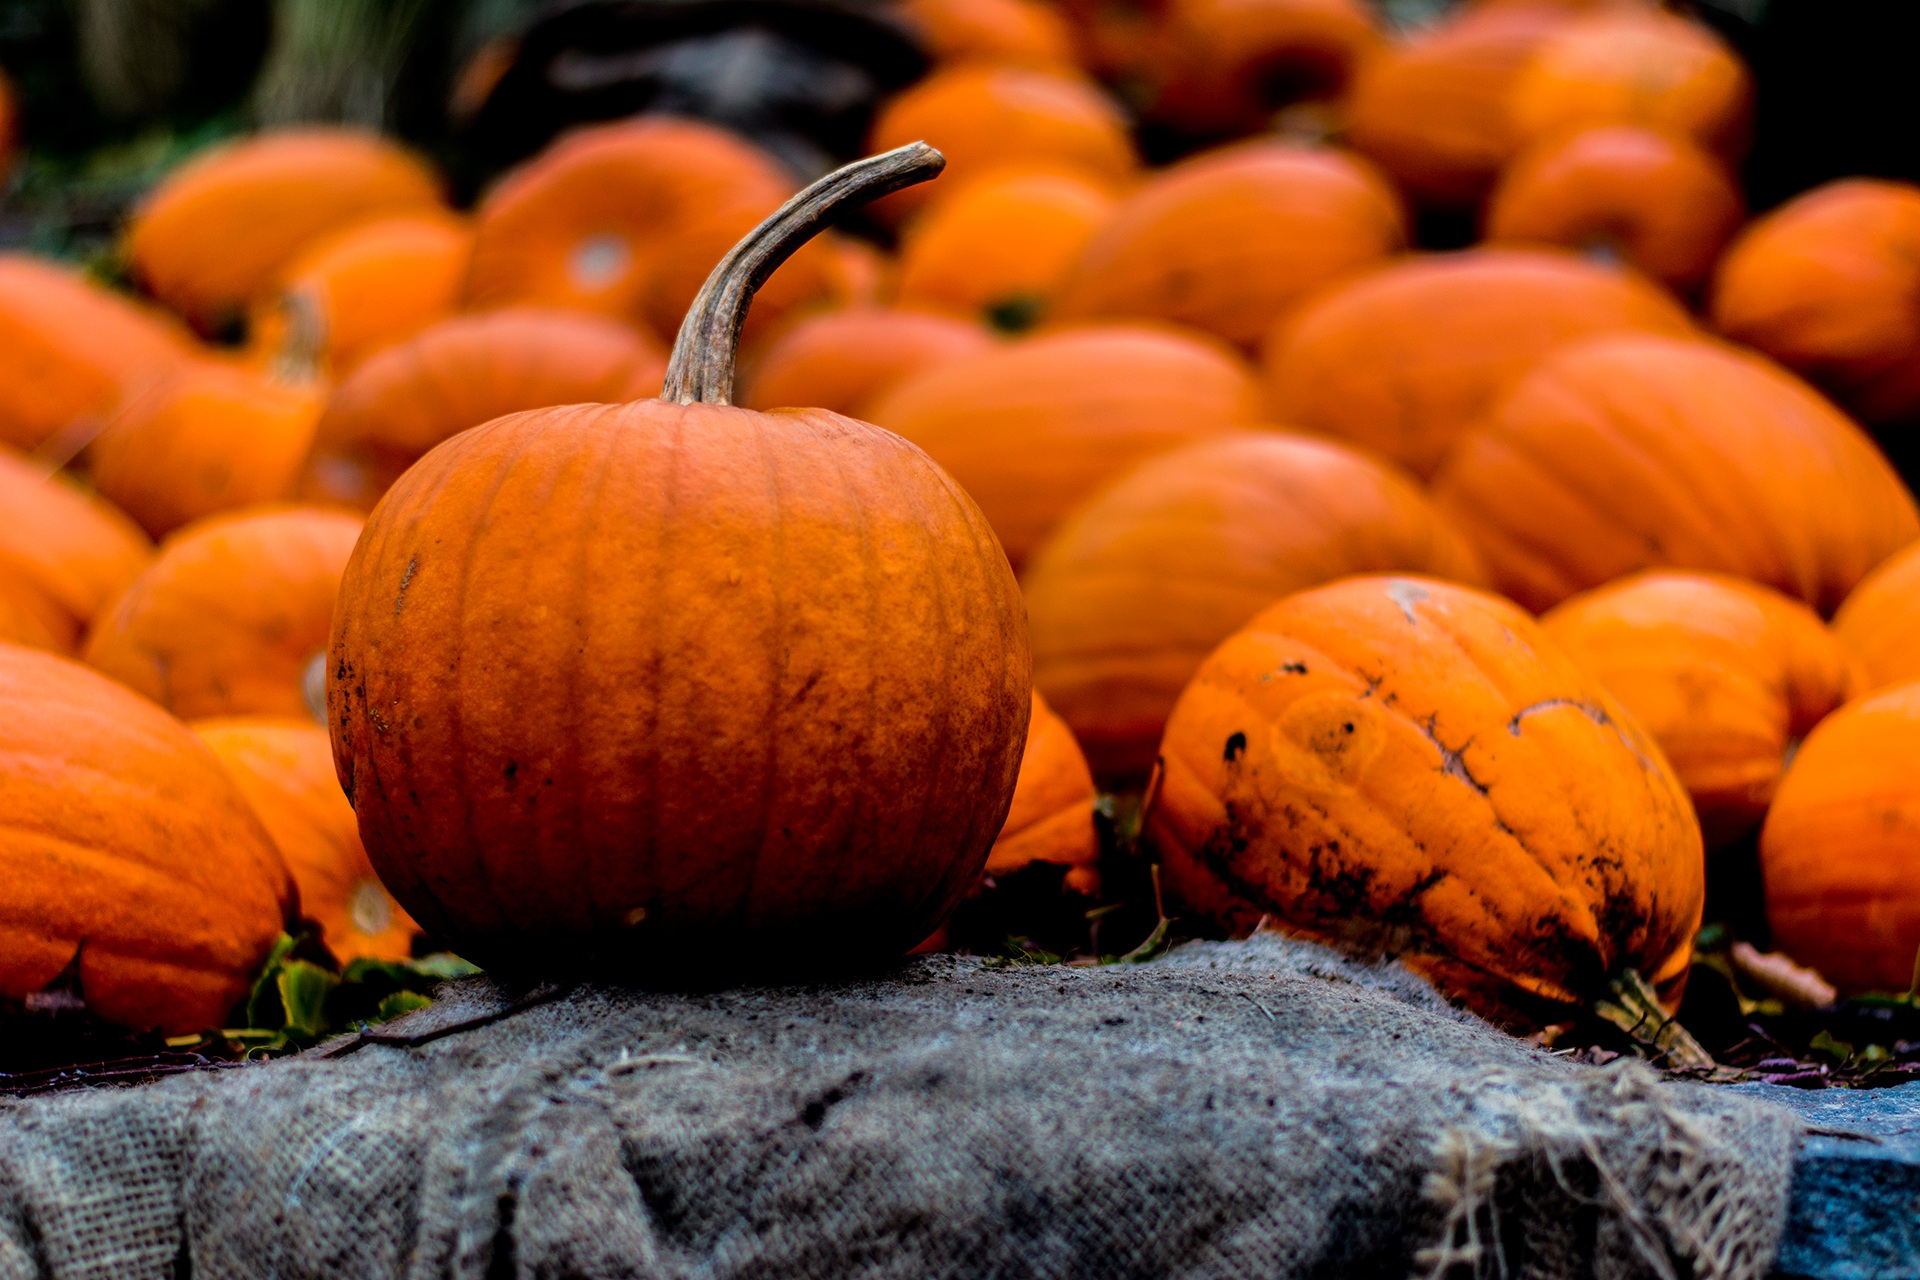
fruit, produce, vegetable, autumn, pumpkin, halloween, squash, gourd, jack o lantern, calabaza, vegetarian food, cucurbita, local food, winter squash, cucumber gourd and melon family